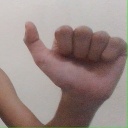
अक्षर: त